Gwrych Castle

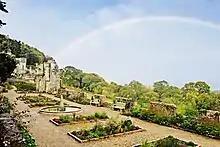
The restored formal gardens at Gwrych Castle. Built in the 1830s they were based on Queen Eleanor's garden at Conwy Castle

In 2018 Gwrych Castle and its estate was sold to Gwrych Castle Preservation Trust, a registered charity, enabled by a grant from the National Heritage Memorial Fund. Some of the estate is leased to Natural Resources Wales for a 999-year term.